Wapato Bridge

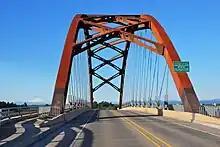

After cracks were found in the 1950 span in 2001, Multnomah County restricted weight and speed on the bridge. Early designs for a new bridge were submitted in July 2004, and groundbreaking was held on January 4, 2006. The new $38 million span was designed by H2L2 Architecture with David Evans & Associates as the design engineers, and built by Max J. Kuney Company. Located at river mile three, the main span is long and rests above the water. The main span is of a tied arch design constructed of steel, while the approach spans are a box-girder style using pre-stressed concrete. The bridge has two lanes of traffic with shoulders and sidewalks on both sides for a total width of . The bridge was floated into place after it was constructed.